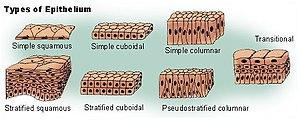
Les épithéliums sont des tissus constitués de cellules étroitement juxtaposées, sans interposition de fibres ou de substance fondamentale.
L'épithélium pigmentaire rétinien est la couche cellulaire pigmentée située sur la surface externe de la rétine neurosensorielle.